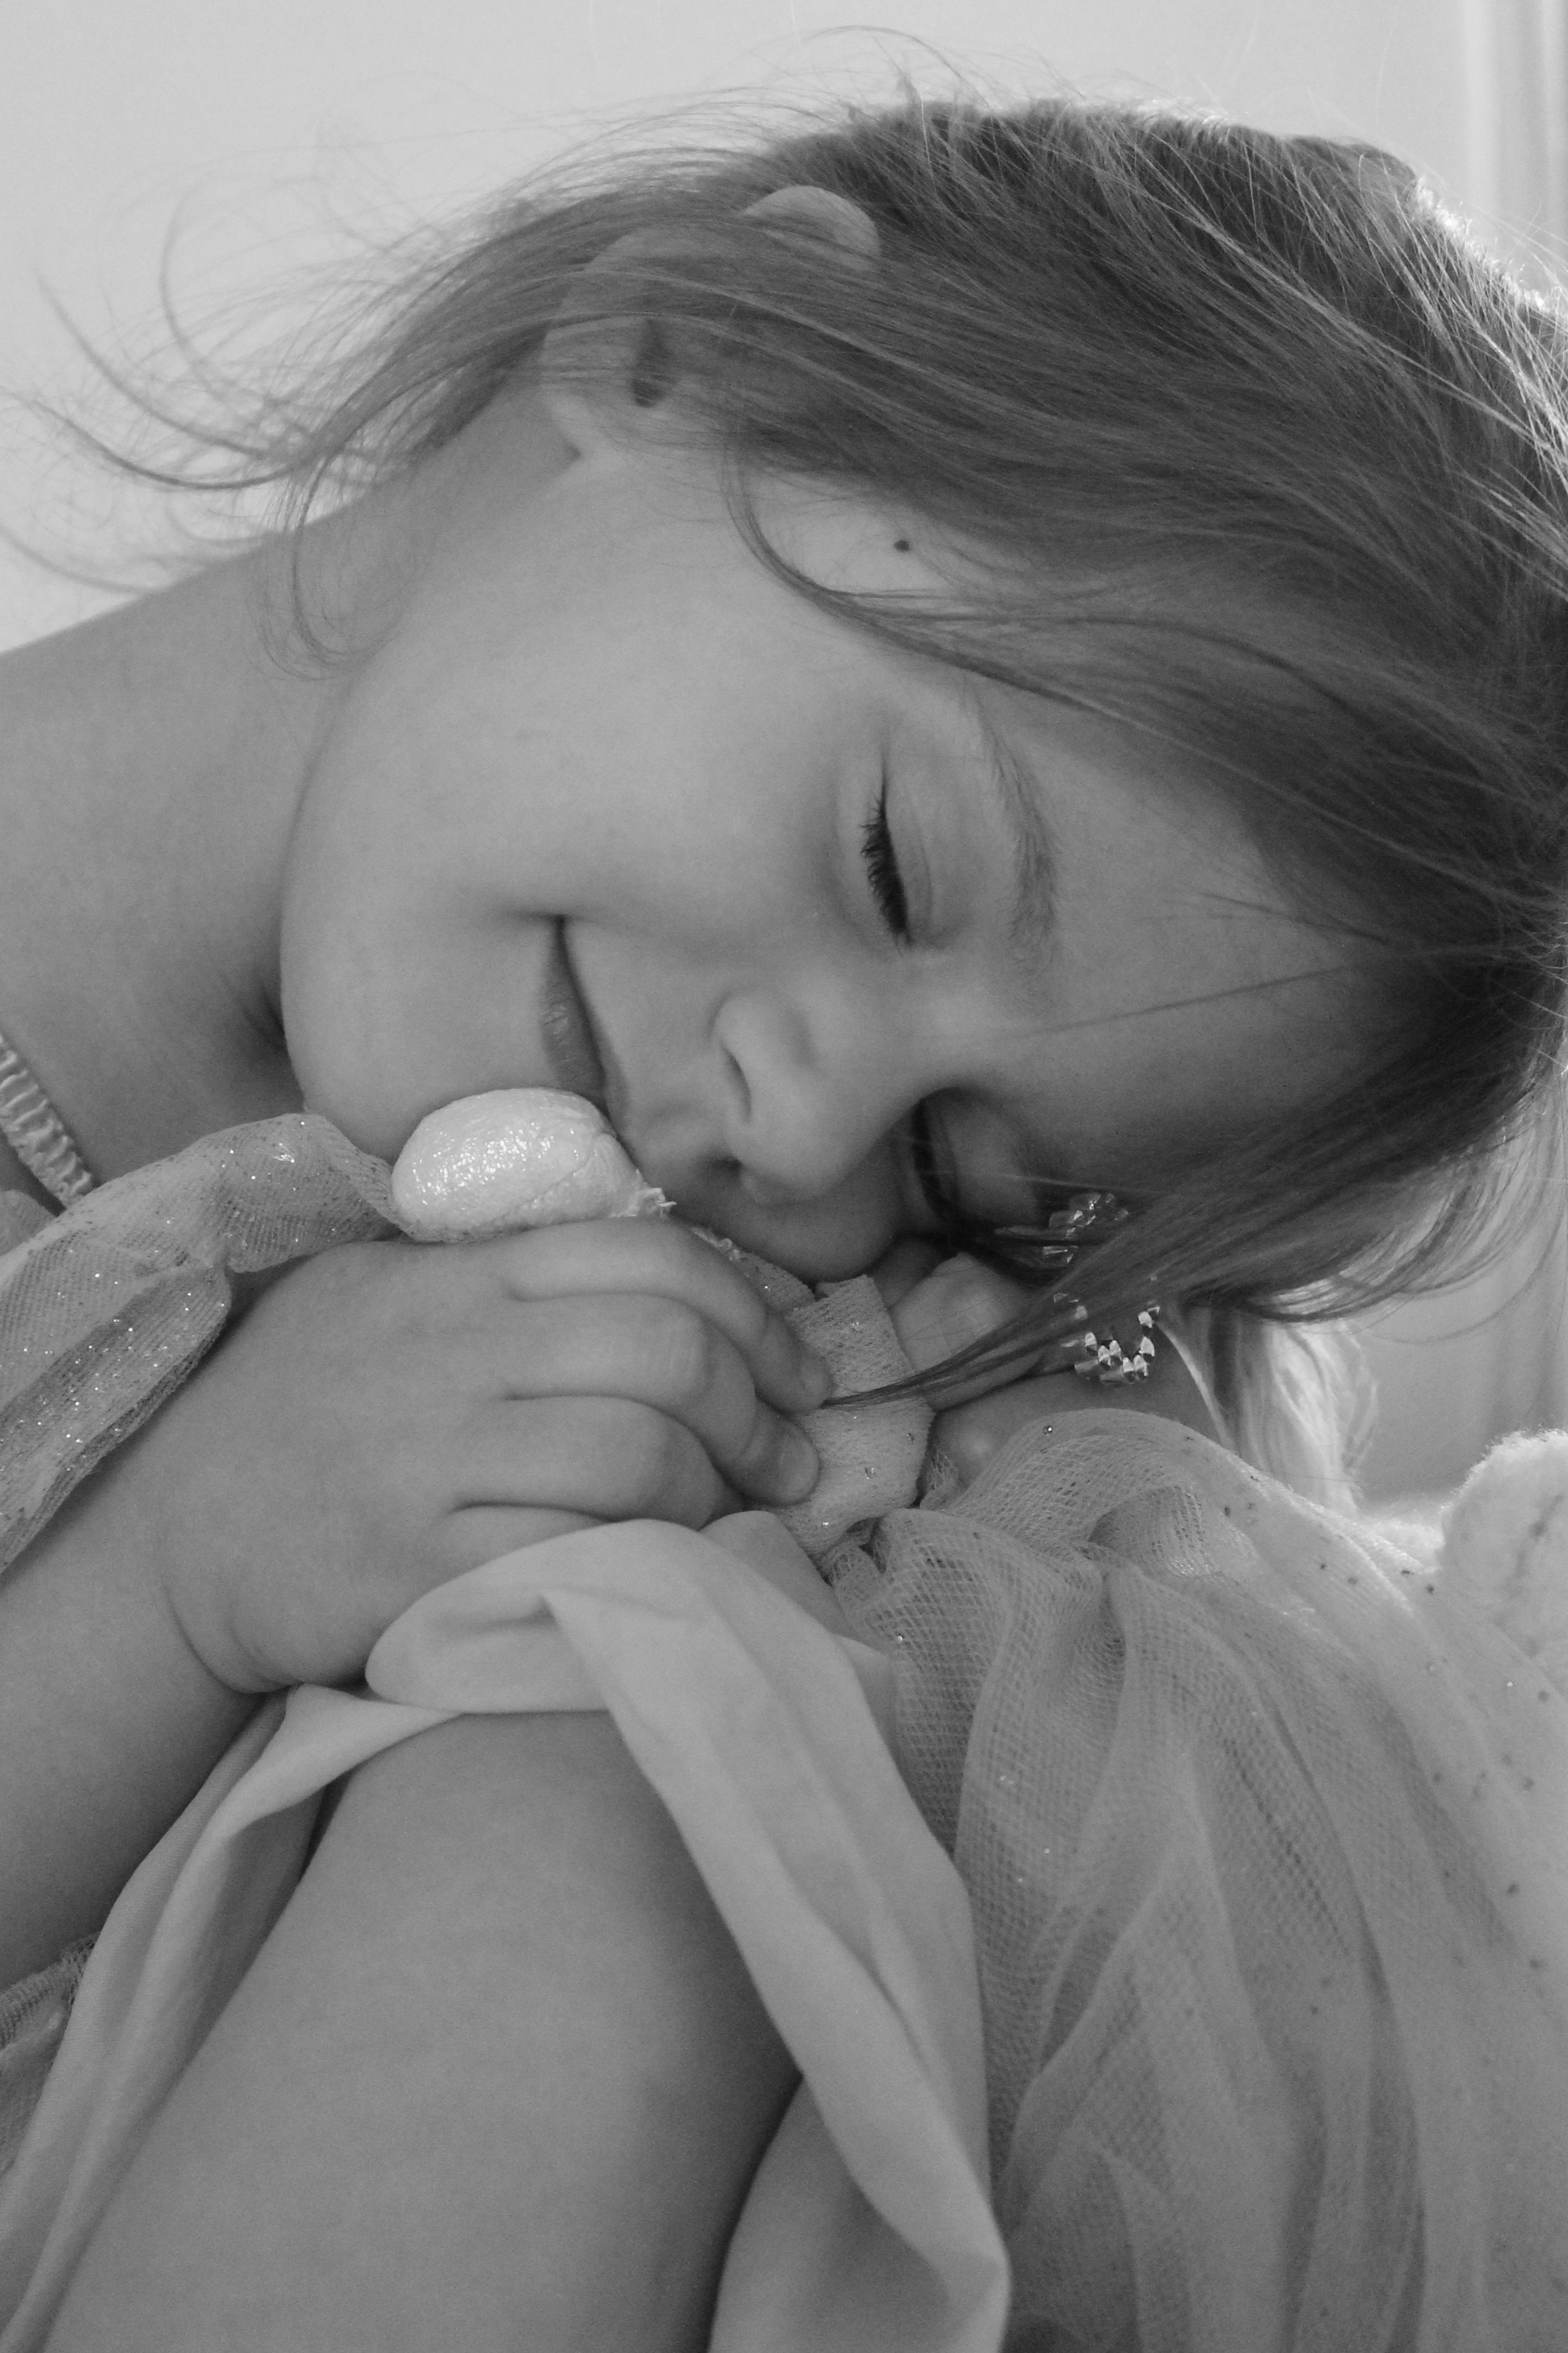
hand, person, black and white, photography, portrait, child, monochrome, close up, face, sleep, infant, eye, organ, emotion, interaction, monochrome photography, portrait photography, human action